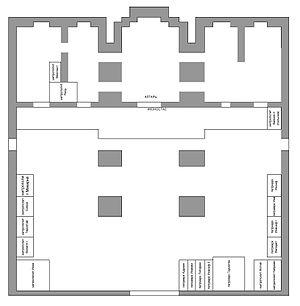
La cathédrale Sainte-Sophie ou cathédrale Sainte-Sophie de la Sagesse divine est un édifice religieux orthodoxe construit en pierre, devenu aujourd'hui un musée, conservé sur le territoire de la ville de Vologda. C'est l'une des principales constructions de l'époque d'Ivan le Terrible. Elle a été construite de 1568 à 1570 sur son ordre. C'est la cathédrale de l'éparchie de Vologda et de Veliki Oustioug depuis 1587. Elle l'a été jusqu'en 1938, ensemble avec sa voisine la cathédrale de la Résurrection et la chapelle funéraire de l'archevêché. Sur les murs de la cathédrale sont conservées les fresques du XVIIᵉ siècle et une iconostase du milieu du XVIIIᵉ siècle.